Francisco de Paula Rodrigues Alves

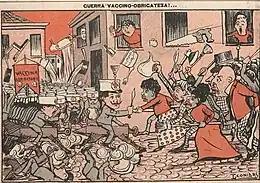
Cartoon depicting the Vaccine Revolt.

Upon taking office, according to his biographer, Gastão Pereira da Silva, his main objective was to improve the sanitation in the capital city, Rio de Janeiro, and to improve its harbour. Alves believed that the city's poor sanitation weakened the entire nation's communities and also ruined its image abroad. Rio de Janeiro's population had increased twofold, and the city had not been prepared to face the rapid spread of diseases. Families lived in a single house and rats and mosquitos were rampant. Rodrigues Alves appointed members of his cabinet based on how capable he considered them to be, and did not include any politicians from "the big states", and gave the people he appointed a free hand within his program.